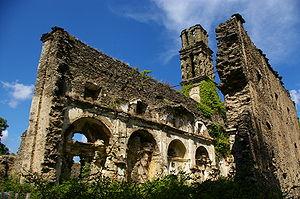
Piedicroce est une commune française située dans la circonscription départementale de la Haute-Corse et le territoire de la collectivité de Corse. Le village appartient à la piève d'Orezza dont il est historiquement le chef-lieu, en Castagniccia.